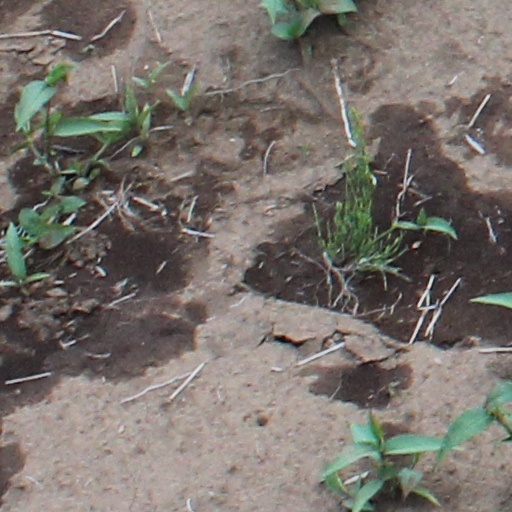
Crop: wheat